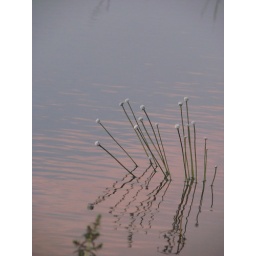
plant in the lakelocation: table top, panchgani